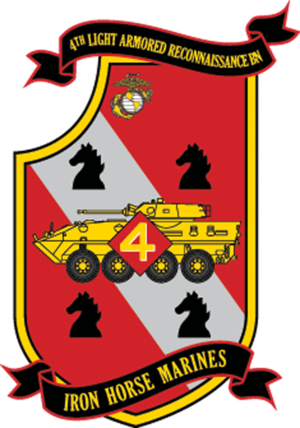
Cet article est une liste des bataillons du Corps des Marines des États-Unis, triés en fonction des missions qu'ils exécutent.